Stvolínky

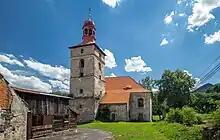
Church of All Saints

The Stvolínky Castle was rebuilt into its current early Baroque form in the 1660s. The bishops had built here a large garden with a fountain. During the rule of Emanuel Arnošt of Waldstein between 1760 and 1789, Rococo modifications were made. From 1999, The castle is owned by the municipality, which is looking for a use for it. On exceptional occasions it is opened to the public for cultural purposes.